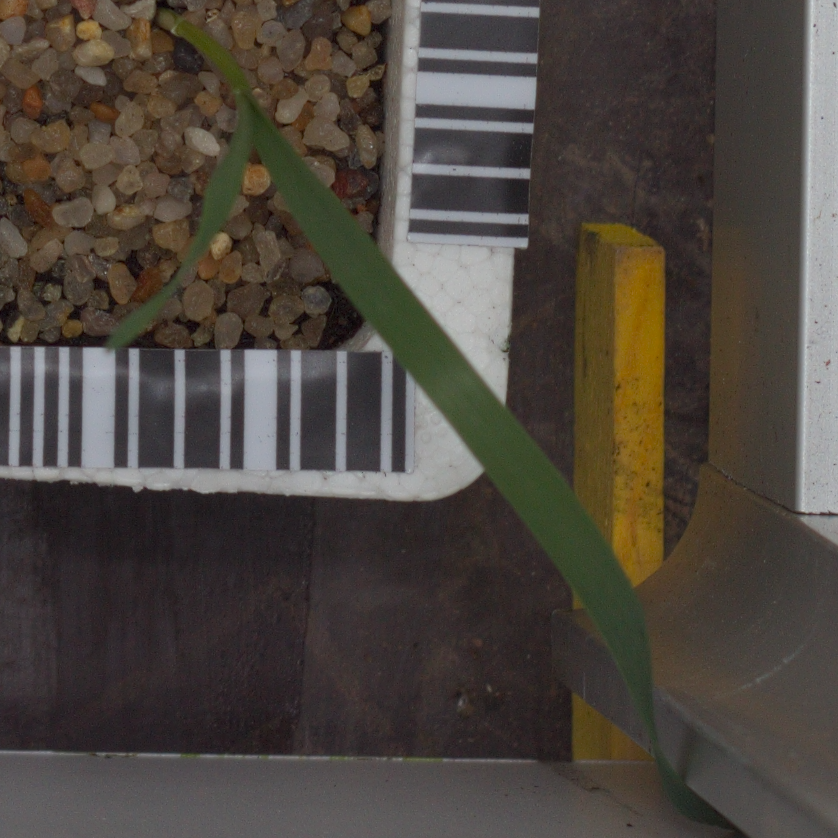
Label: common_wheat